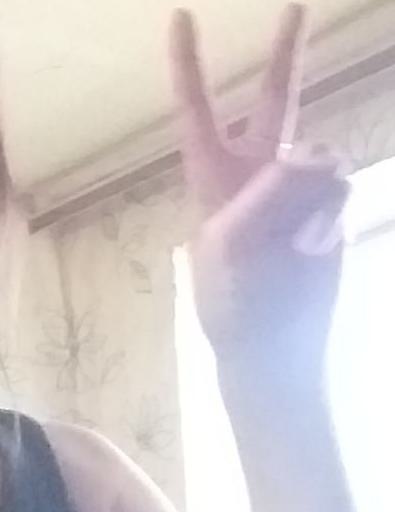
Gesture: peace